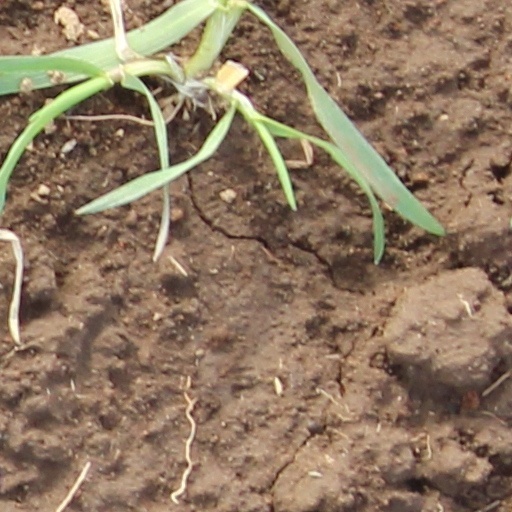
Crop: wheat